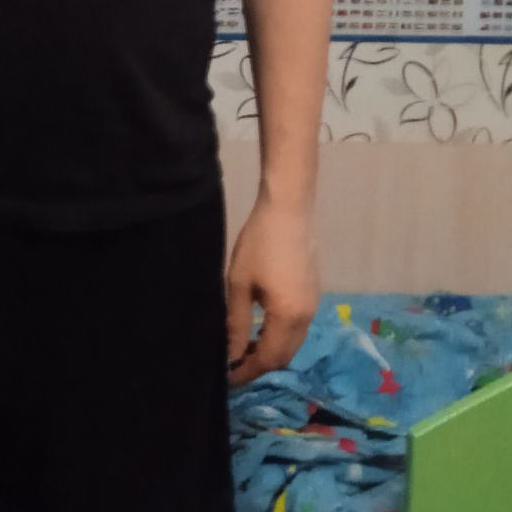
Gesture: no_gesture